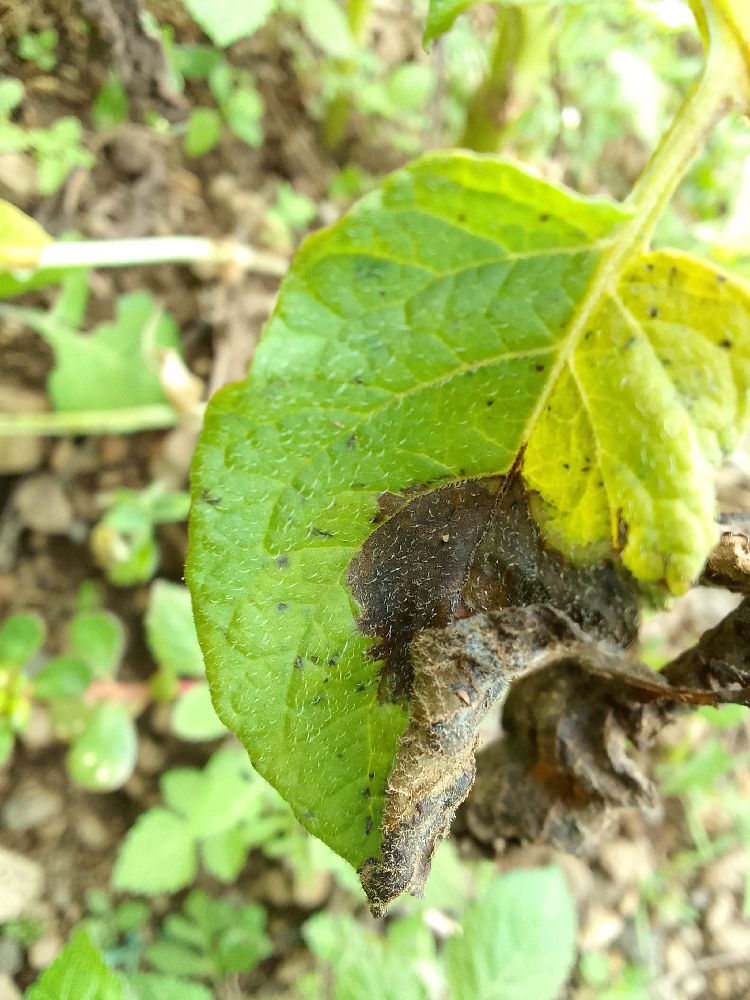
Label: Late blight